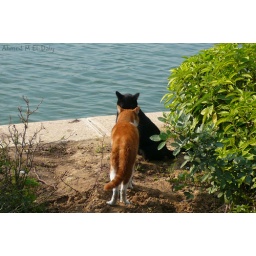
cats fight starting near the lake